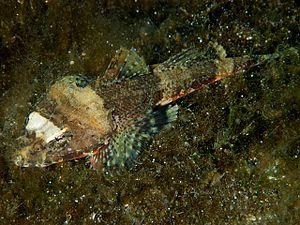
Les Platycephalidae, communément appelés poissons-crocodiles ou platycéphalidés, sont une famille de poissons téléostéens de l'ordre des Scorpaeniformes.